First Army (Romania)

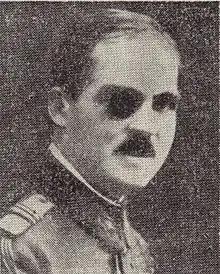
Nicolae Macici

The First Army took part in the Romanian Campaign of World War I. Its commanders during that time were :